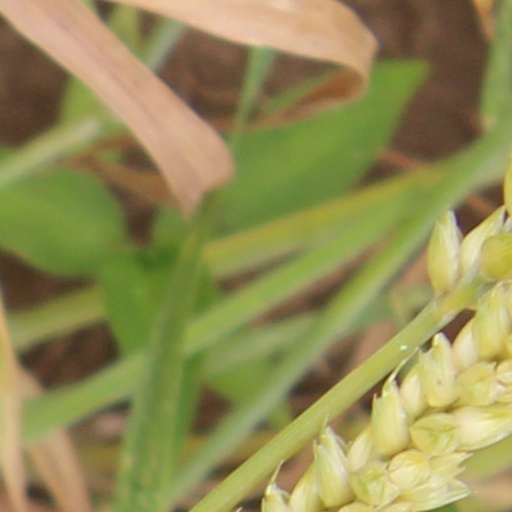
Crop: wheat